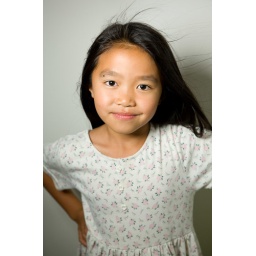
Single 430EX in the beauty dish, my daughter standing by the corner of the white walls.